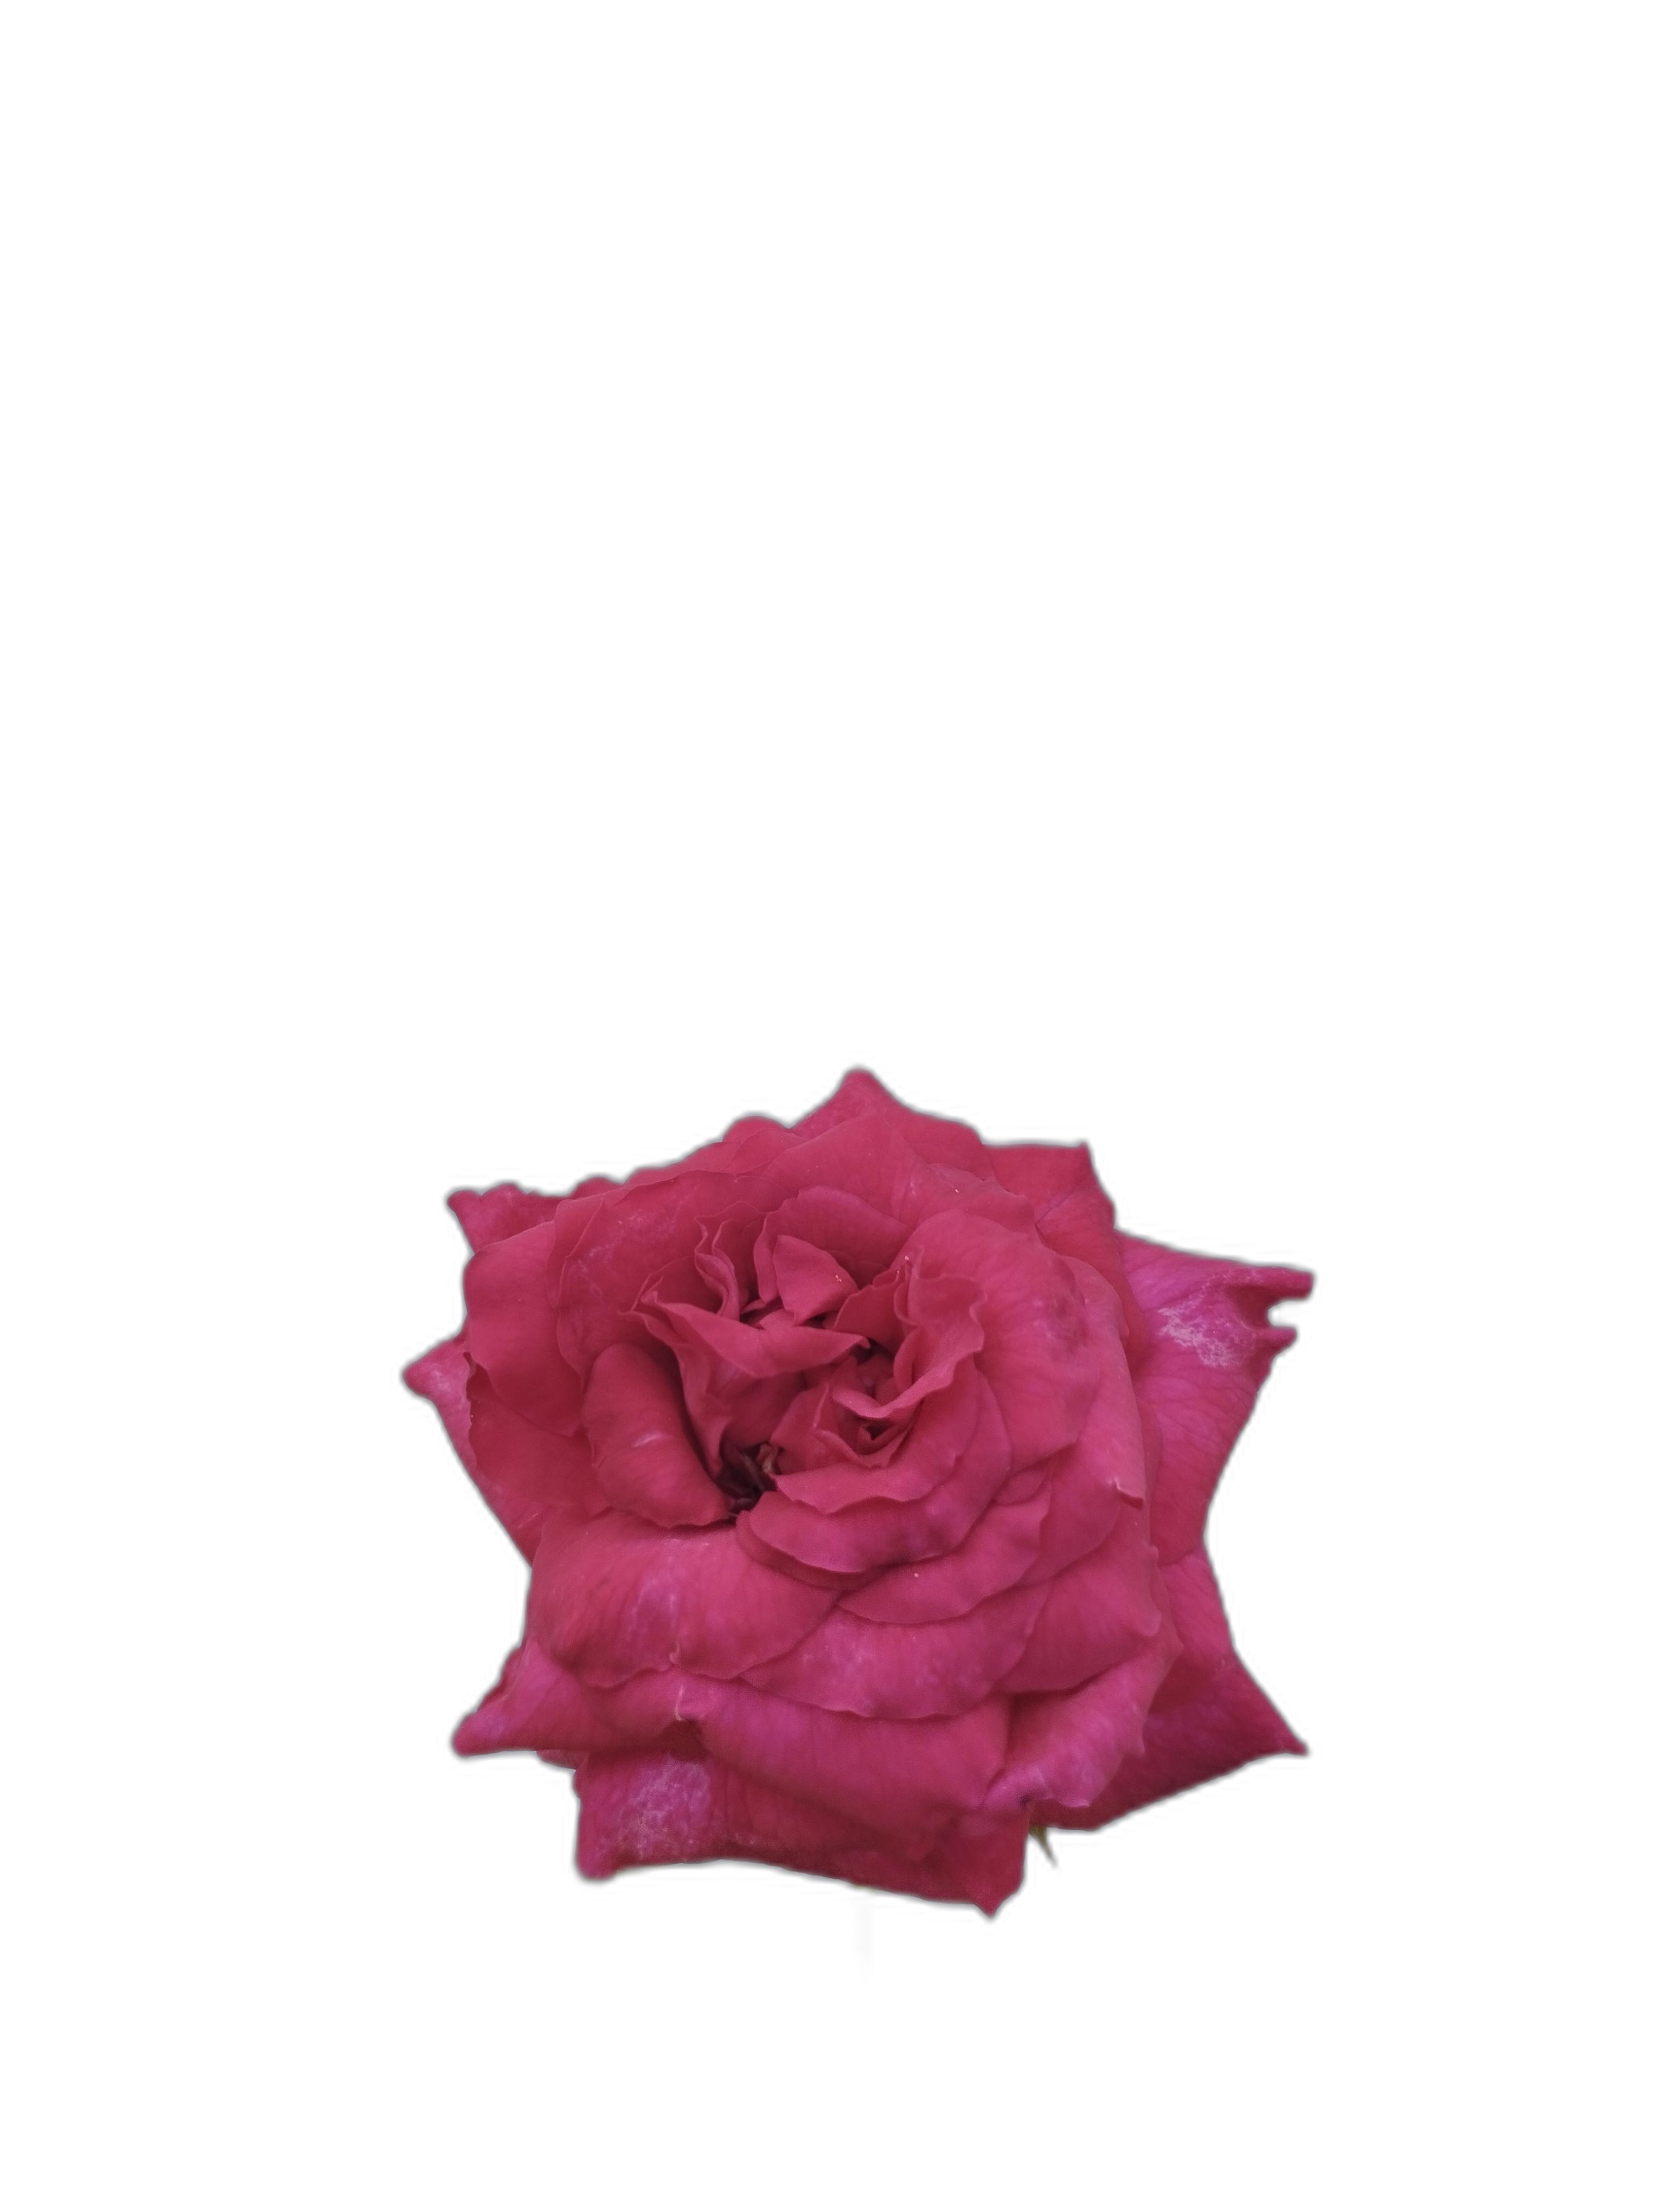
Label: Rose